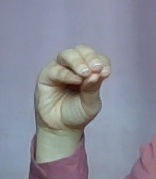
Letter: ha